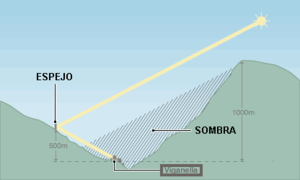
Viganella est une commune de la province du Verbano-Cusio-Ossola dans la région Piémont en Italie.